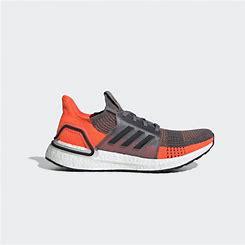
Brand: Adidas
Model: Ultra Boost 19